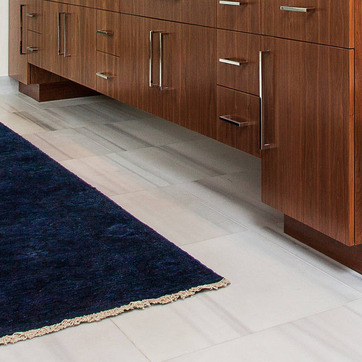
Material: tile